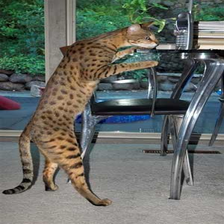
Species: cat
Breed: Egyptian Mau